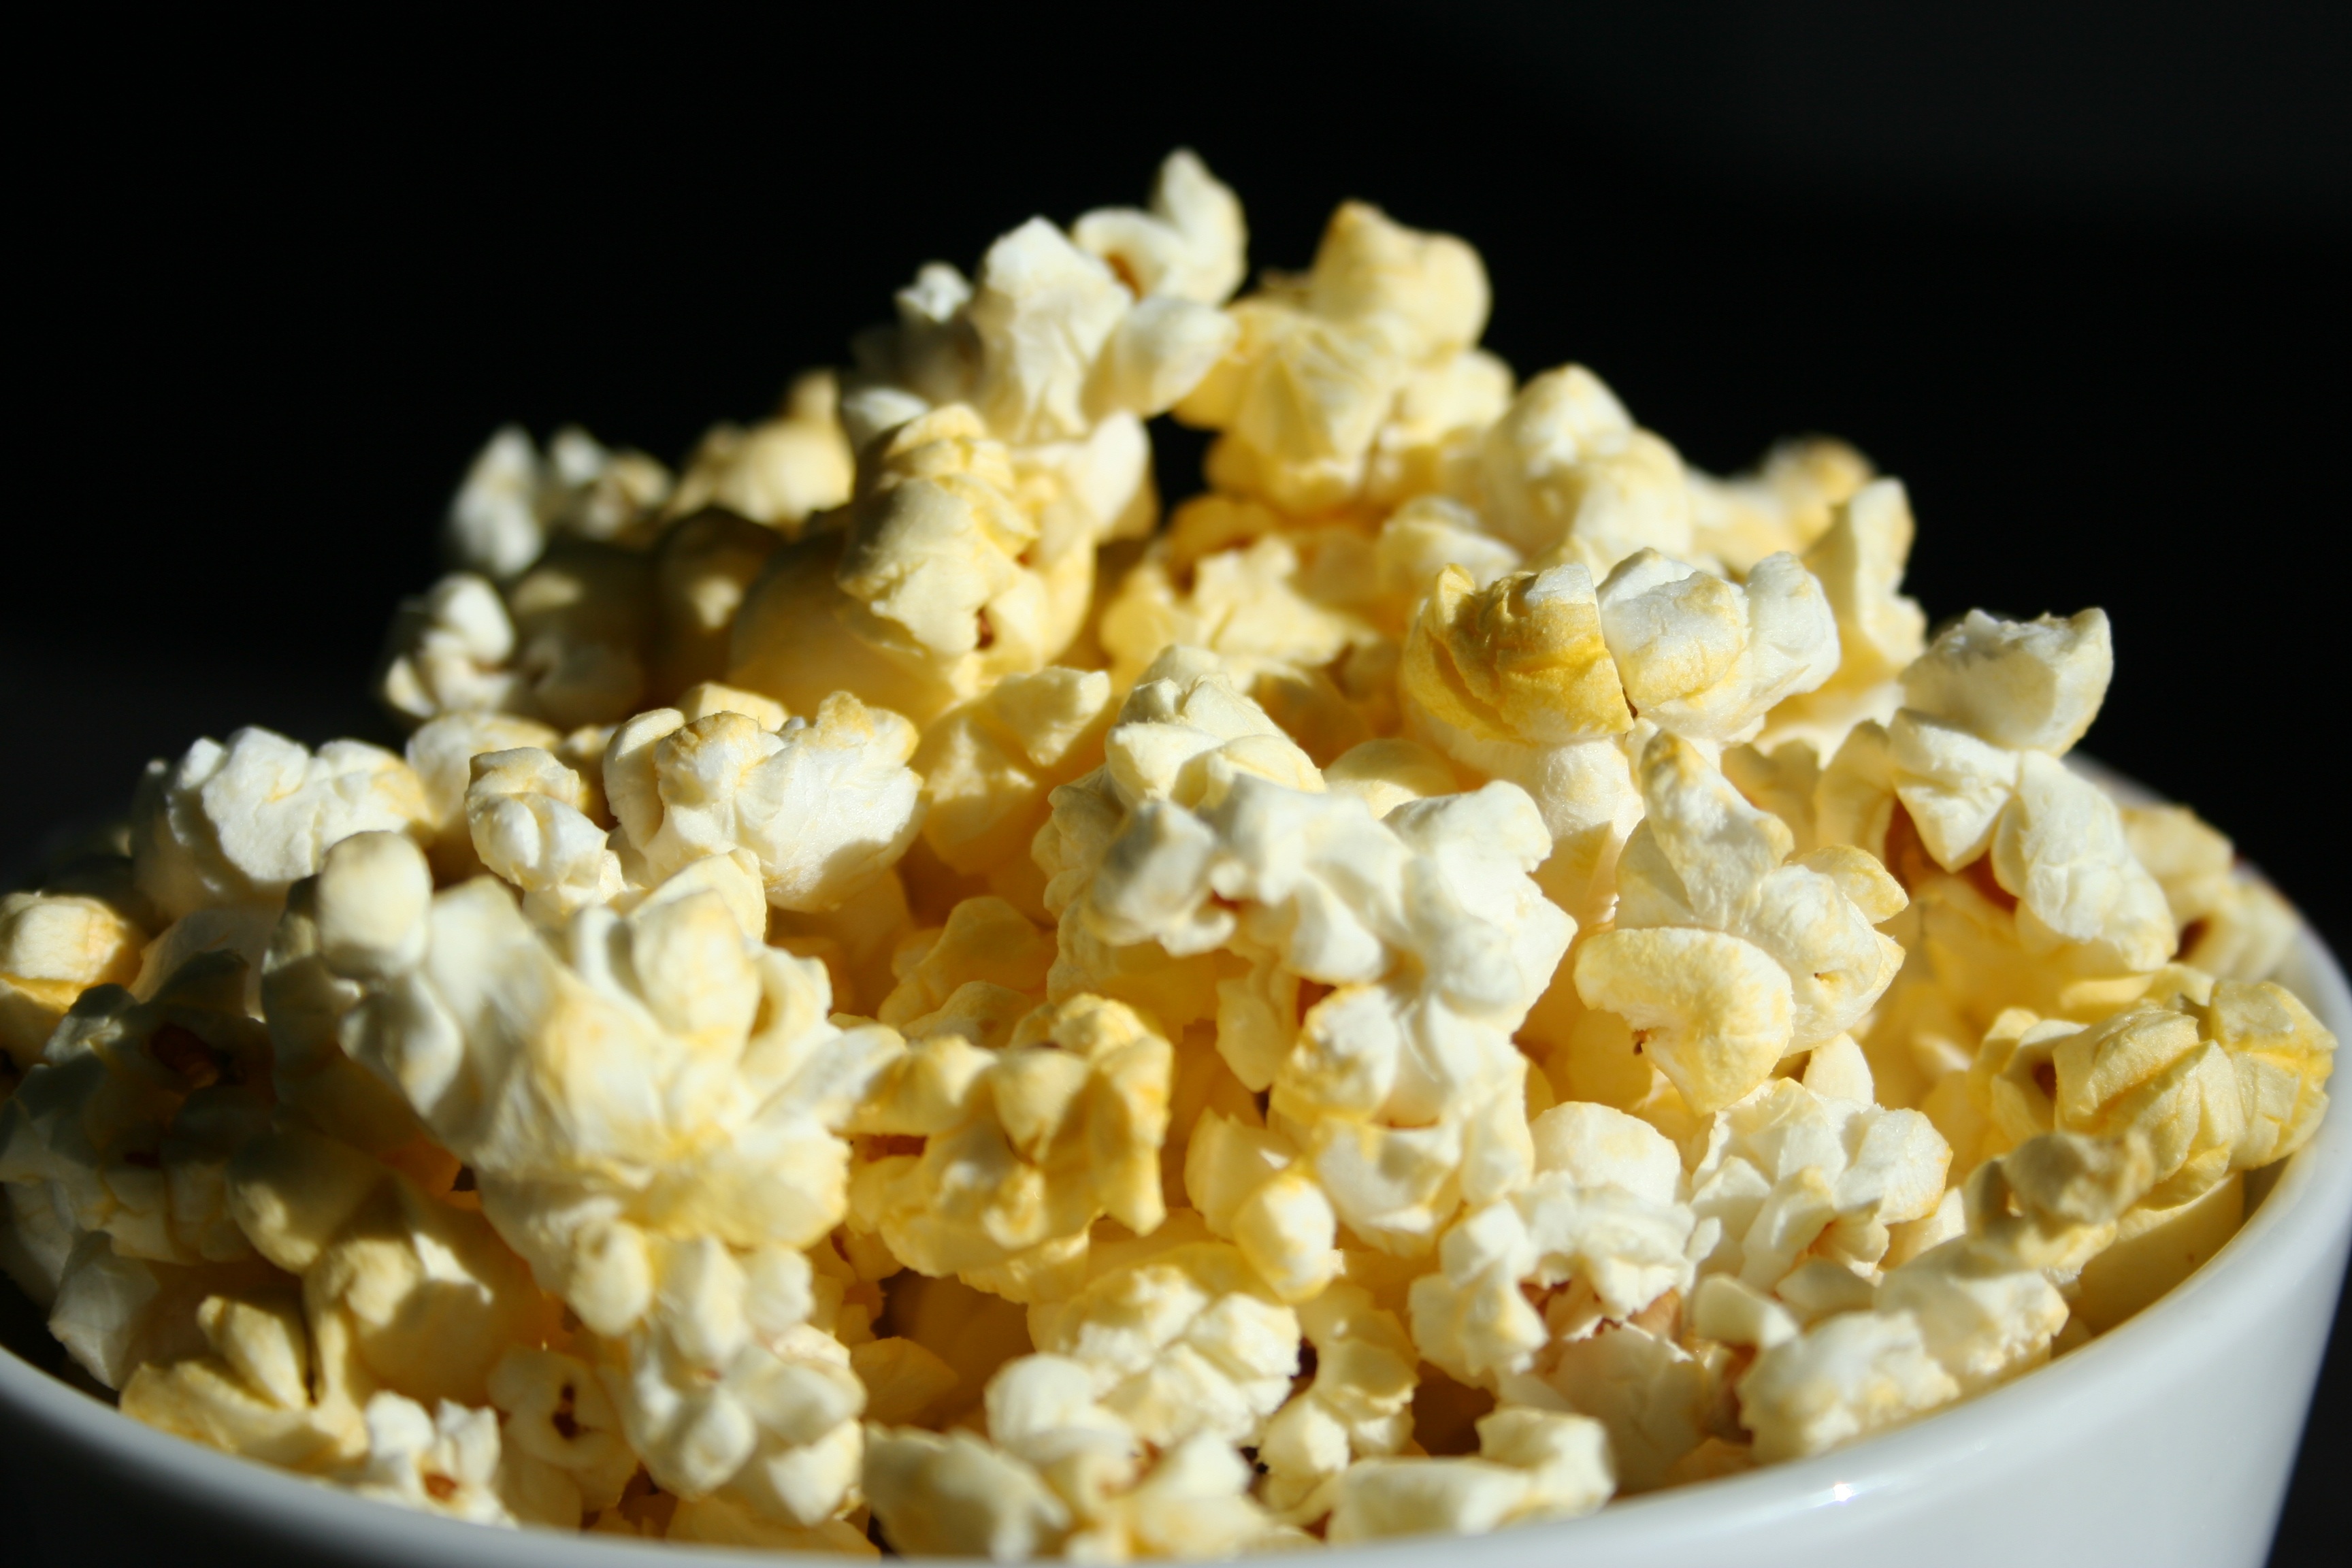
dish, food, snack, delicious, popcorn, tasty, cinema, movie, treat, appetizing, snack food, kettle corn